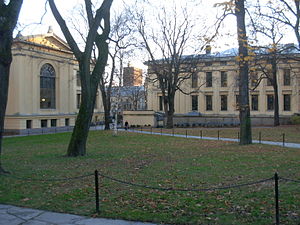
Parker i Oslo / 1812–1865: De første parker
Universitetshagen
Parker i Oslo er en vigtig del af bylandskabet i Norges hovedstad Oslo. Oslo er en by med megen beplantning og er beliggende i et landskab mellem grønne åse. Byen har lav befolkningstæthed, hvilket er udnyttet til træplantning i gaderne, forhaver, små grønne anlæg og satellitbyer med megen vegetation. Et net af cykel- og gangstier binder parkerne sammen og knytter byen til Marka. Kun omkring fem procent af byens befolkning har ikke et grønt område inden for 300 meter fra boligen.